Xerocole

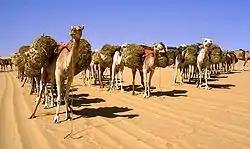
Arabian camels can survive several days and travel up to without water. One way they save water is by excreting very concentrated urine.

Xerocoles have developed a variety of mechanisms to reduce water loss via evaporation. Mammalian xerocoles sweat much less than their non-desert counterparts. For example, the camel can survive ambient temperatures as high as without sweating, and the kangaroo rat lacks sweat glands entirely. Both birds and mammals in the desert have oils on the surface of their skin to "waterproof" it and inhibit evaporation.